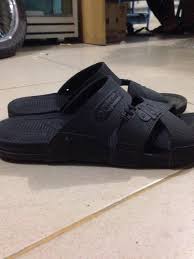
Waste category: shoes